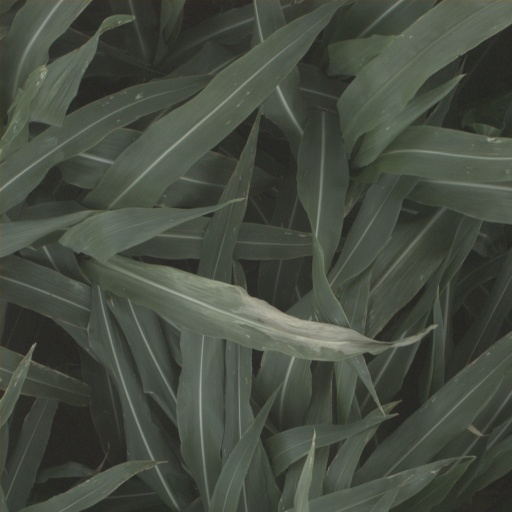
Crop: sorghum